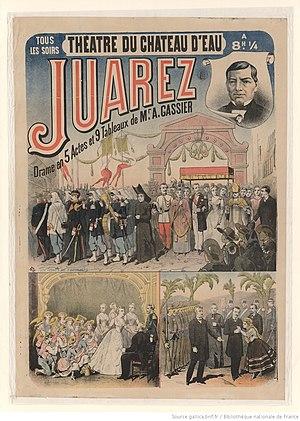
Affiche de théâtre Juarez drame de Gassier (1886)
Ferdinand Maximilien de Habsbourg-Lorraine, né à Vienne le 6 juillet 1832 et mort fusillé au Cerro de las Campanas à Santiago de Querétaro le 19 juin 1867, est un archiduc d'Autriche, prince royal de Hongrie et de Bohême, devenu empereur du Mexique sous le nom de Maximilien Iᵉʳ en 1864. Frère cadet de l'empereur d'Autriche François-Joseph Iᵉʳ, il épouse en 1857 la princesse Charlotte de Belgique.